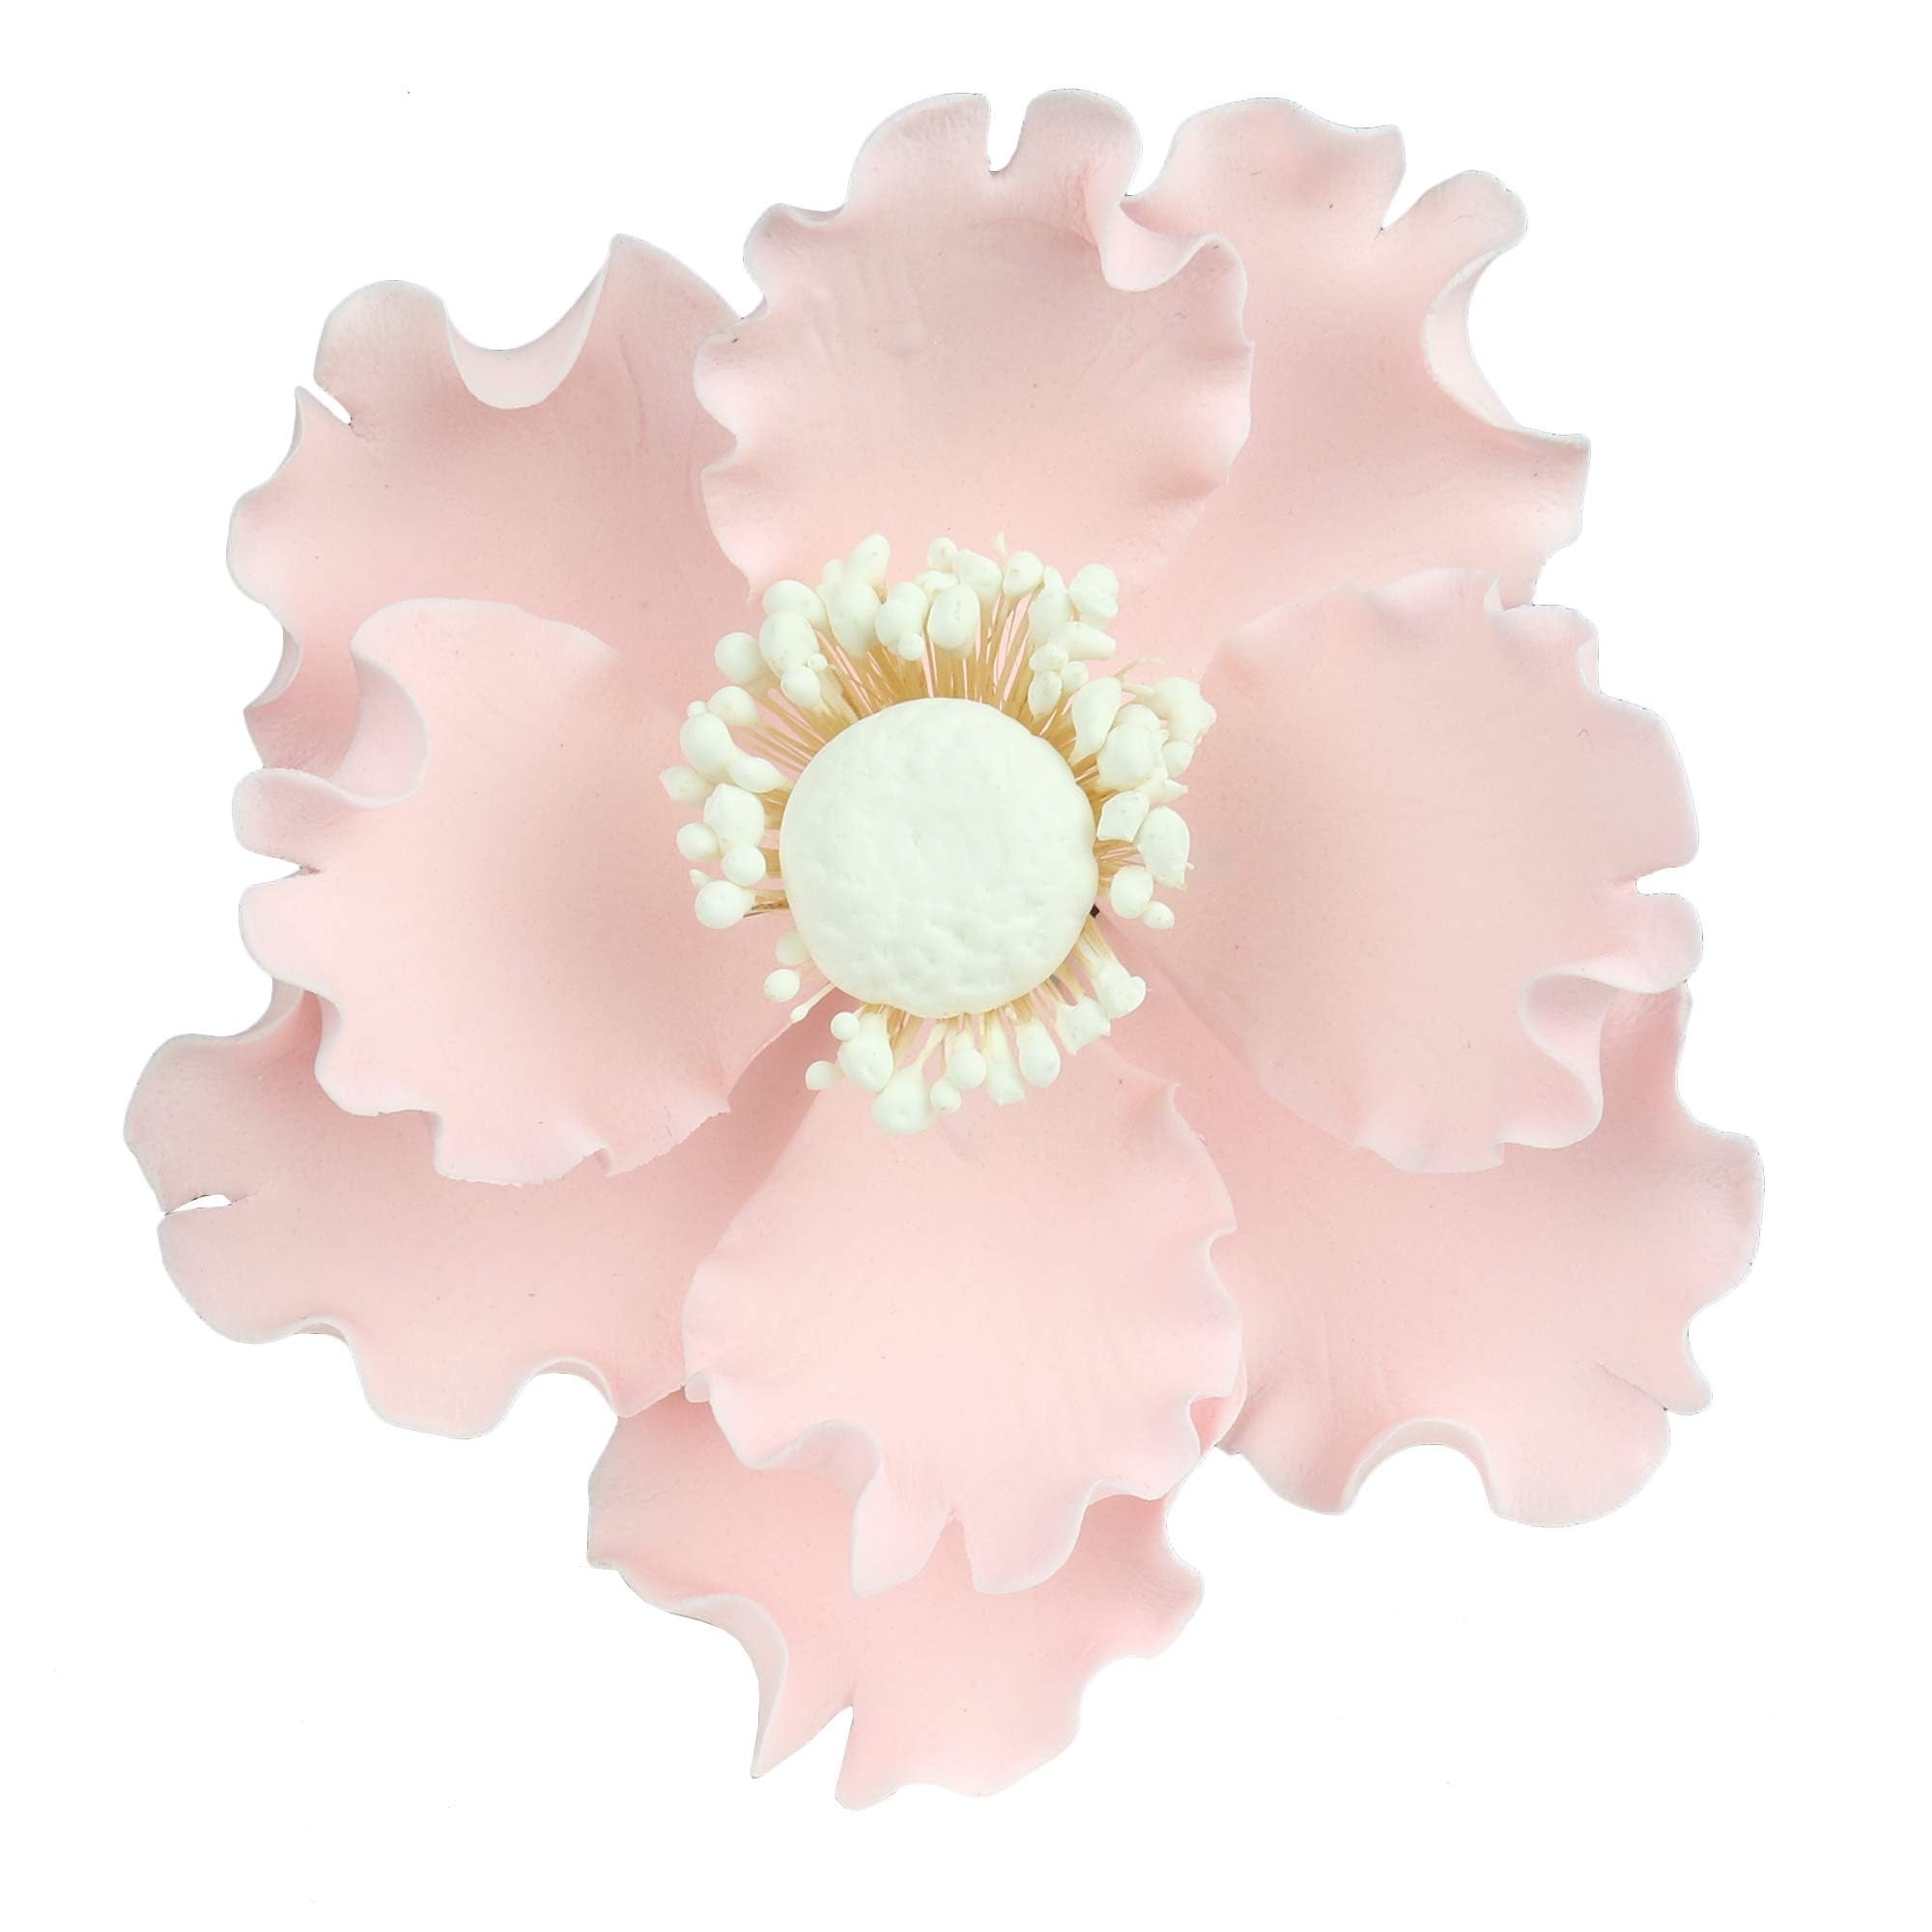
Item Name: O'Creme Gumpaste Anemone Flower Set of 3 Pastel Pink- Edible Flowers for Cake Decorating - Sugar Paste Flower Decorations for Cakes, Cupcake Toppers - Birthday Party, Wedding, Valentines Day, Shower
Bullet Point 1: BEAUTIFUL EDIBLE SUGAR PASTE FLOWERS - Set of 3, our edible flowers are made with petals of 100% edible sugar paste (gumpaste). The petals are attached to non-edible wire stems and artificial stamen that complete the realistic appearance. Add a splash of color to your baked goods!
Bullet Point 2: ADD A TOUCH OF MAGIC TO CAKES & CONFECTIONS - Elevating the ordinary into something truly extraordinary. Intricately patterned and delicately shaped, our elegant edible blossoms add a flowery touch of eye-catching magic to your cakes, cupcakes, and confections.
Bullet Point 3: HIGHLY DETAILED AND LIFELIKE REALISM - Anemone measures 4 inch, the vibrant flowers feature details such as veined flower petals, ruffled petal edges, coloring and shading, varied petal layers and detailed centers for professional results that are next to impossible to replicate at home.
Bullet Point 4: KOSHER HIGH QUALITY INGREDIENTS - Kosher Certified. Our high quality edible petals are carefully crafted from confectioners sugar, egg white powder, distilled water, corn starch, CMC powder and food coloring. Made with love for you and your loved ones to enjoy on a special day.
Bullet Point 5: READY TO USE: SAVES YOU TIME AND EFFORT - Made with the same care you'd give your start-from-scratch gumpaste cake decorating flowers, but ours save you time. Turn basic to beautiful! Perfect for weddings, birthdays, anniversaries, baby showers or any upscale event.
Product Description: <p>Elevate basic baked goods into elegant and flowery works of art with <strong>O&rsquo;Creme Edible Gumpaste Flowers</strong>. The petals are edible, pre-cut, and ready to use on cakes, cupcakes, and assorted confections (other parts including wire stems and artificial stamens are for decorative purposes only). They&rsquo;re a super cute way to add a splash of color and texture that will leave guests wide-eyed in awe and admiration.</p> <p><strong>PRODUCT FEATURES:</strong></p> <p><strong>SET OF 3 Anemone Flowers</strong></p> <p><strong>Anemone measures 4 inch</strong></p> <p>&bull; Edible Sugar Paste (Gumpaste)<br />&bull; Highly Detailed and Lifelike<br />&bull; Made In A Nut-Free Facility<br />&bull; Store in A Cool, Dry Place<br />&bull; Kosher Certified</p> <p><strong>O&rsquo;Creme&rsquo;s</strong> vibrant assortment of colorful blossoms are perfect for weddings, birthdays, anniversaries, graduation, quincea&ntilde;era, tropical &amp; Hawaiian theme, springtime meadow theme, summer wildflower theme and so much more! They&rsquo;re small enough to make mini bouquets that look amazing on a 3-tier cake, or place single flowers atop cupcakes.</p> <p><strong>CRAFTED TO A HIGHER STANDARD OF QUALITY</strong></p> <p>Unlike other edible flowers made from dry rice starch paper, ours are both ornamental AND deliciously edible. Because let&rsquo;s be honest &ndash; who wants to bite into stiff, wet paper? We use sugar paste (gumpaste) which is a sweet and stable mix of confectioners sugar, egg white powder, distilled water, corn starch and CMC powder that dries hard and holds its shape. You can cover a cake for decoration with no reduction in sweetness. And no need to spend extra time folding paper flowers for a 3D effect!</p> <p><strong>EASY TO APPLY AND DECORATE</strong></p> <p>The difficulty is beginner level, but the results are stunning and professional. <strong>O&rsquo;Creme</strong> edible flowers will</p>
Value: 3.0
Unit: Count

Price: 19.405